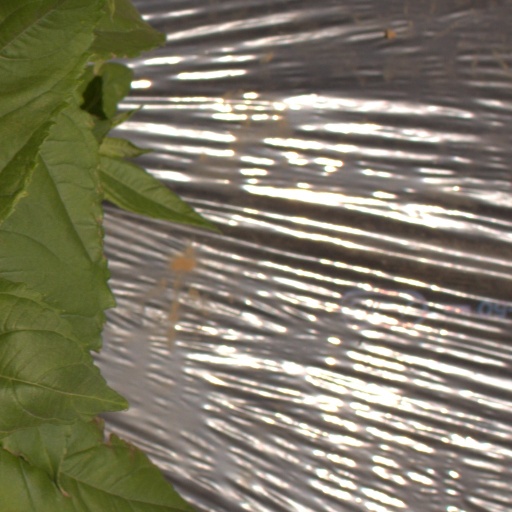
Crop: Jerusalem artichoke